Warsaw concentration camp

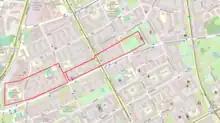
Excerpt from an OpenStreetMap map, zoomed at the Warsaw neighbourhood of Muranów, with the borders of the Warsaw concentration camp outlined. The camp occupied a long and narrow strip of land of a roughly rectangular shape, bordered by Okopowa street to the west, Gliniana, Ostrowska and Wołyńska (now Józefa Lewartowskiego) streets to the north, Zamenhofa street to the east and Gęsia (today's Mordechaja Anielewicza street) to the south.

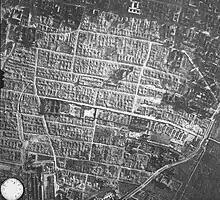
An aerial photograph of the former Warsaw Ghetto area, showing the camp's structure (a long and narrow rectangle in the image's centre) surrounded by Warsaw Ghetto's ruins

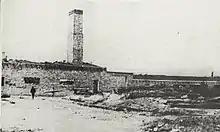
A black-and-white photograph of a low building with a tall chimney. The structure served as a crematorium.

The Warsaw concentration camp was created inside a closed and deserted zone of the former ghetto, which was surrounded by walls regularly patrolled by German guards and the police. , a former military prison, and spaces along Gęsia Street were adapted for the purposes of the camp. Since none of the camp's buildings survived, its general appearance and facilities can only be deduced from witness testimony, aerial photography, and photos made during exhumations and after the camp's liberation. According to the evidence, was divided into two parts. The first, called and also known as "the old camp", was located between what is now and , and comprised proper (the camp's easternmost part) and wooden barracks erected during the initial months of the camp's operation. The camp's second part, between Smocza and Okopowa Streets, was called or "the new camp" and contained brick barracks. In total, 21 barracks were built, each around long with a capacity of 600 inmates.